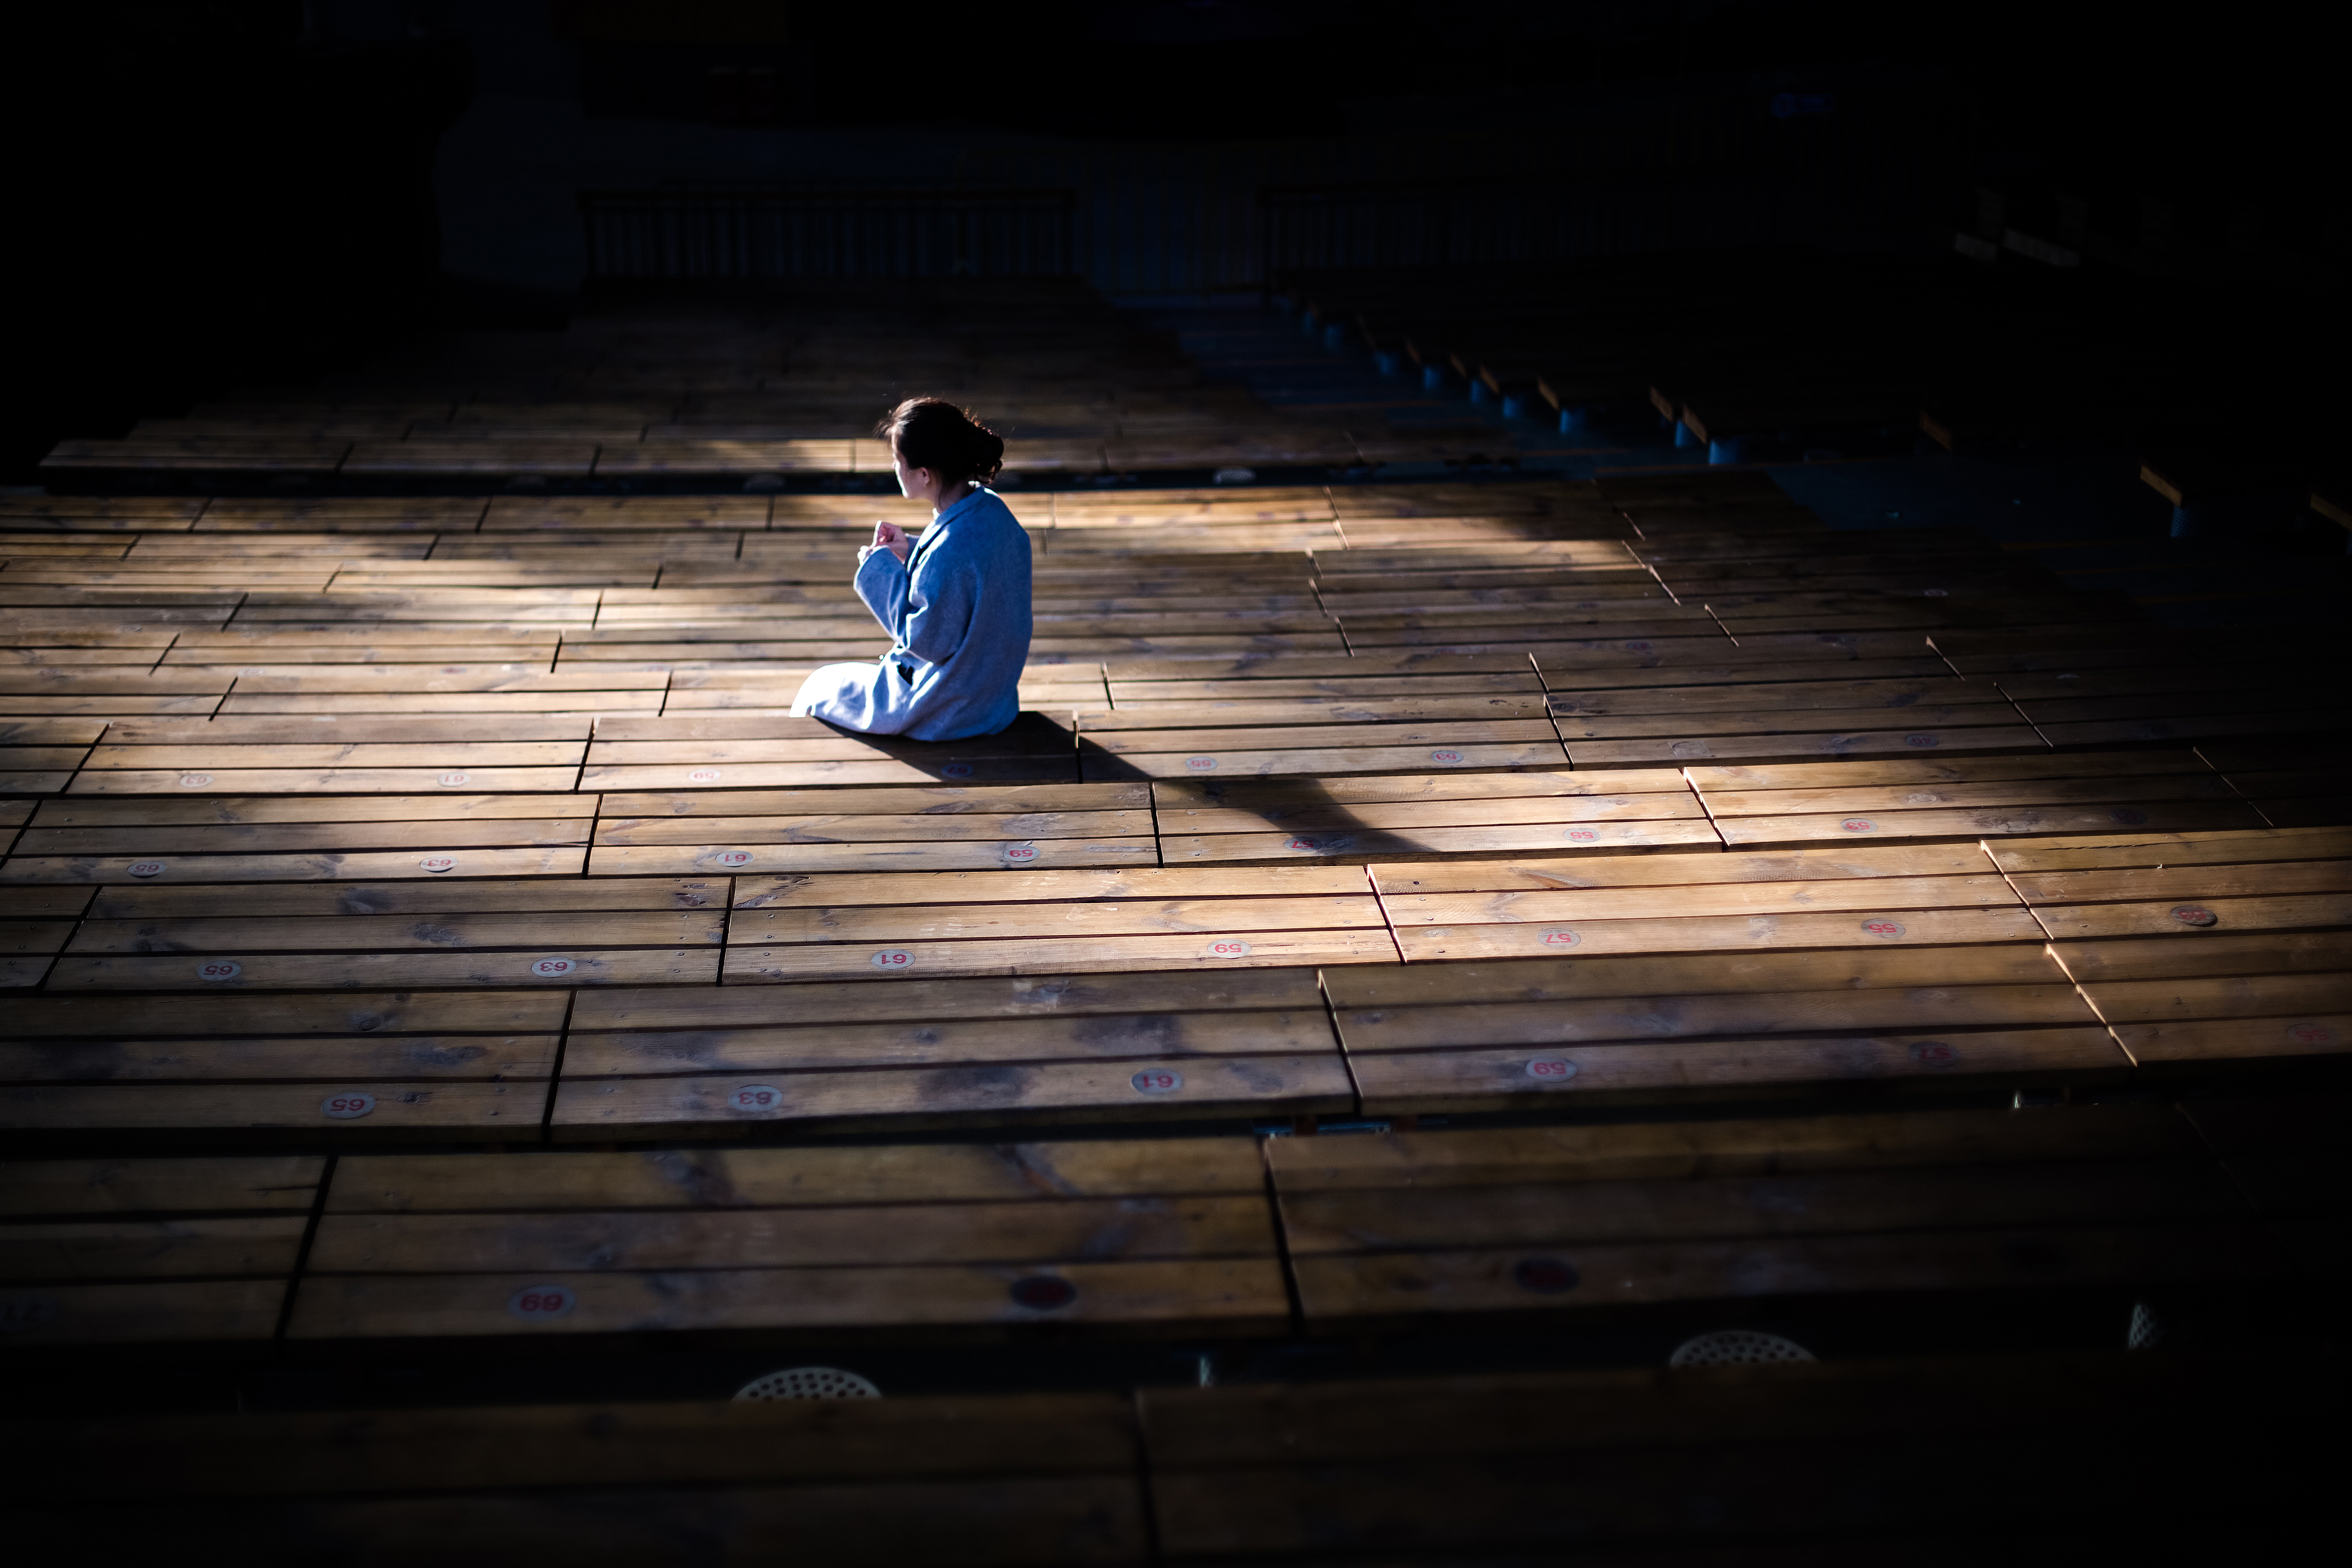
person, light, wood, girl, woman, night, sunlight, alone, dark, waiting, reflection, peaceful, shadow, darkness, blue, black, lonely, lighting, shape, adult, wooden flooring